Nathaniel Henry Hutton

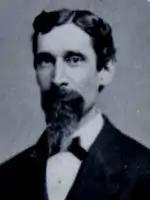
Nathaniel Henry Hutton

Major Nathaniel Henry Hutton (Washington, D.C. November 18, 1833–Baltimore, Maryland, May 8, 1907) was an American architect and civil engineer. He worked as a surveyor in the American West in the 1850s before participating in the Union Army defense of Baltimore in the American Civil War. After the war, he established an architectural practice in Baltimore. From 1876 until his death he was associated with the Harbor Board of Baltimore, serving as engineer, chief engineer, and President of the Board.